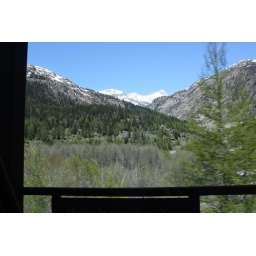
car in train in tunnel (1)